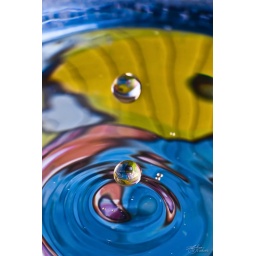
Drops of water at various stages. A Chinese zodiac calender under the bowl of water provides the color. Enjoy.